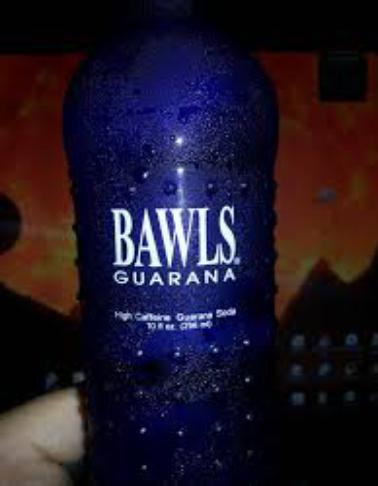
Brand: Bawls
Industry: Food